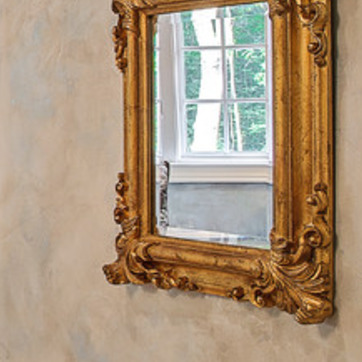
Material: mirror